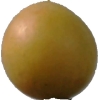
Label: cherry_wax